1896 LSU Tigers football team

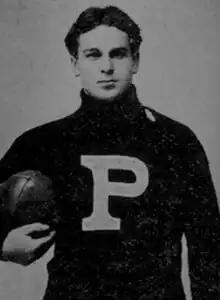
Tulane tried to use George H. Brooke "(pictured)".

The Tulane game of this year was forfeited during the game due to Tulane having fielded an ineligible player. At the time that the game was declared forfeit, Tulane was leading with a score of 2 to nothing. About 10 minutes into the second half, LSU was moving the ball toward the goal line when a Tulane player named Depleche was injured. The injured player was replaced by George H. Brooke. LSU ran another play and gained 5 yards before realizing the identity of this substitute Tulane player. LSU's team captain, Edwin A. Scott protested to the game's referee, Lieutenant Wall. Scott cited the rules of the SIAA and the mutual pre-game agreement between the schools as reasons that Brooke should be declared ineligible to play. Tulane's team captain, Louis J. Genella, refused to take Brooke out of the game and stated that Tulane refused to play without him. After a lengthy debate, the referee ruled that Brooke could not play, and that Tulane forfeited the game by refusing to play without him.